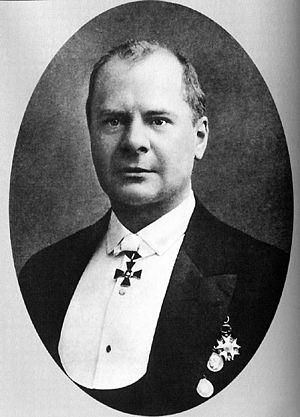
L'Épicerie Elisseeff est une célèbre épicerie fine située à Moscou, dans la rue Tverskaïa. D'autres magasins à la même enseigne existent également à Saint-Pétersbourg et à Kiev. À l'époque soviétique, elle portait le nom de Gastronome N° 1.